Sune Mangs

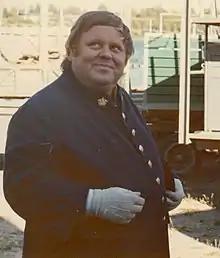
Sune Mangs in 1970

Bengt Sune Mangs (31 December 1932 – 11 February 1994) was a Swedish actor. He appeared in more than 35 films and television shows between 1953 and 1990. Born in Finland, Mangs' parents divorced in the midst of the Winter War, and eight-year-old Mangs moved to Stockholm with his mother and siblings.